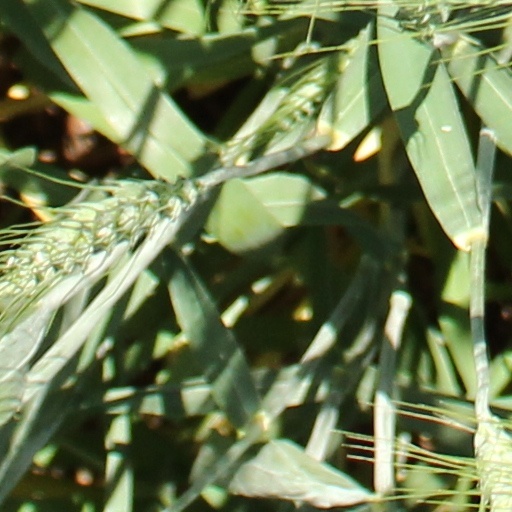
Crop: wheat